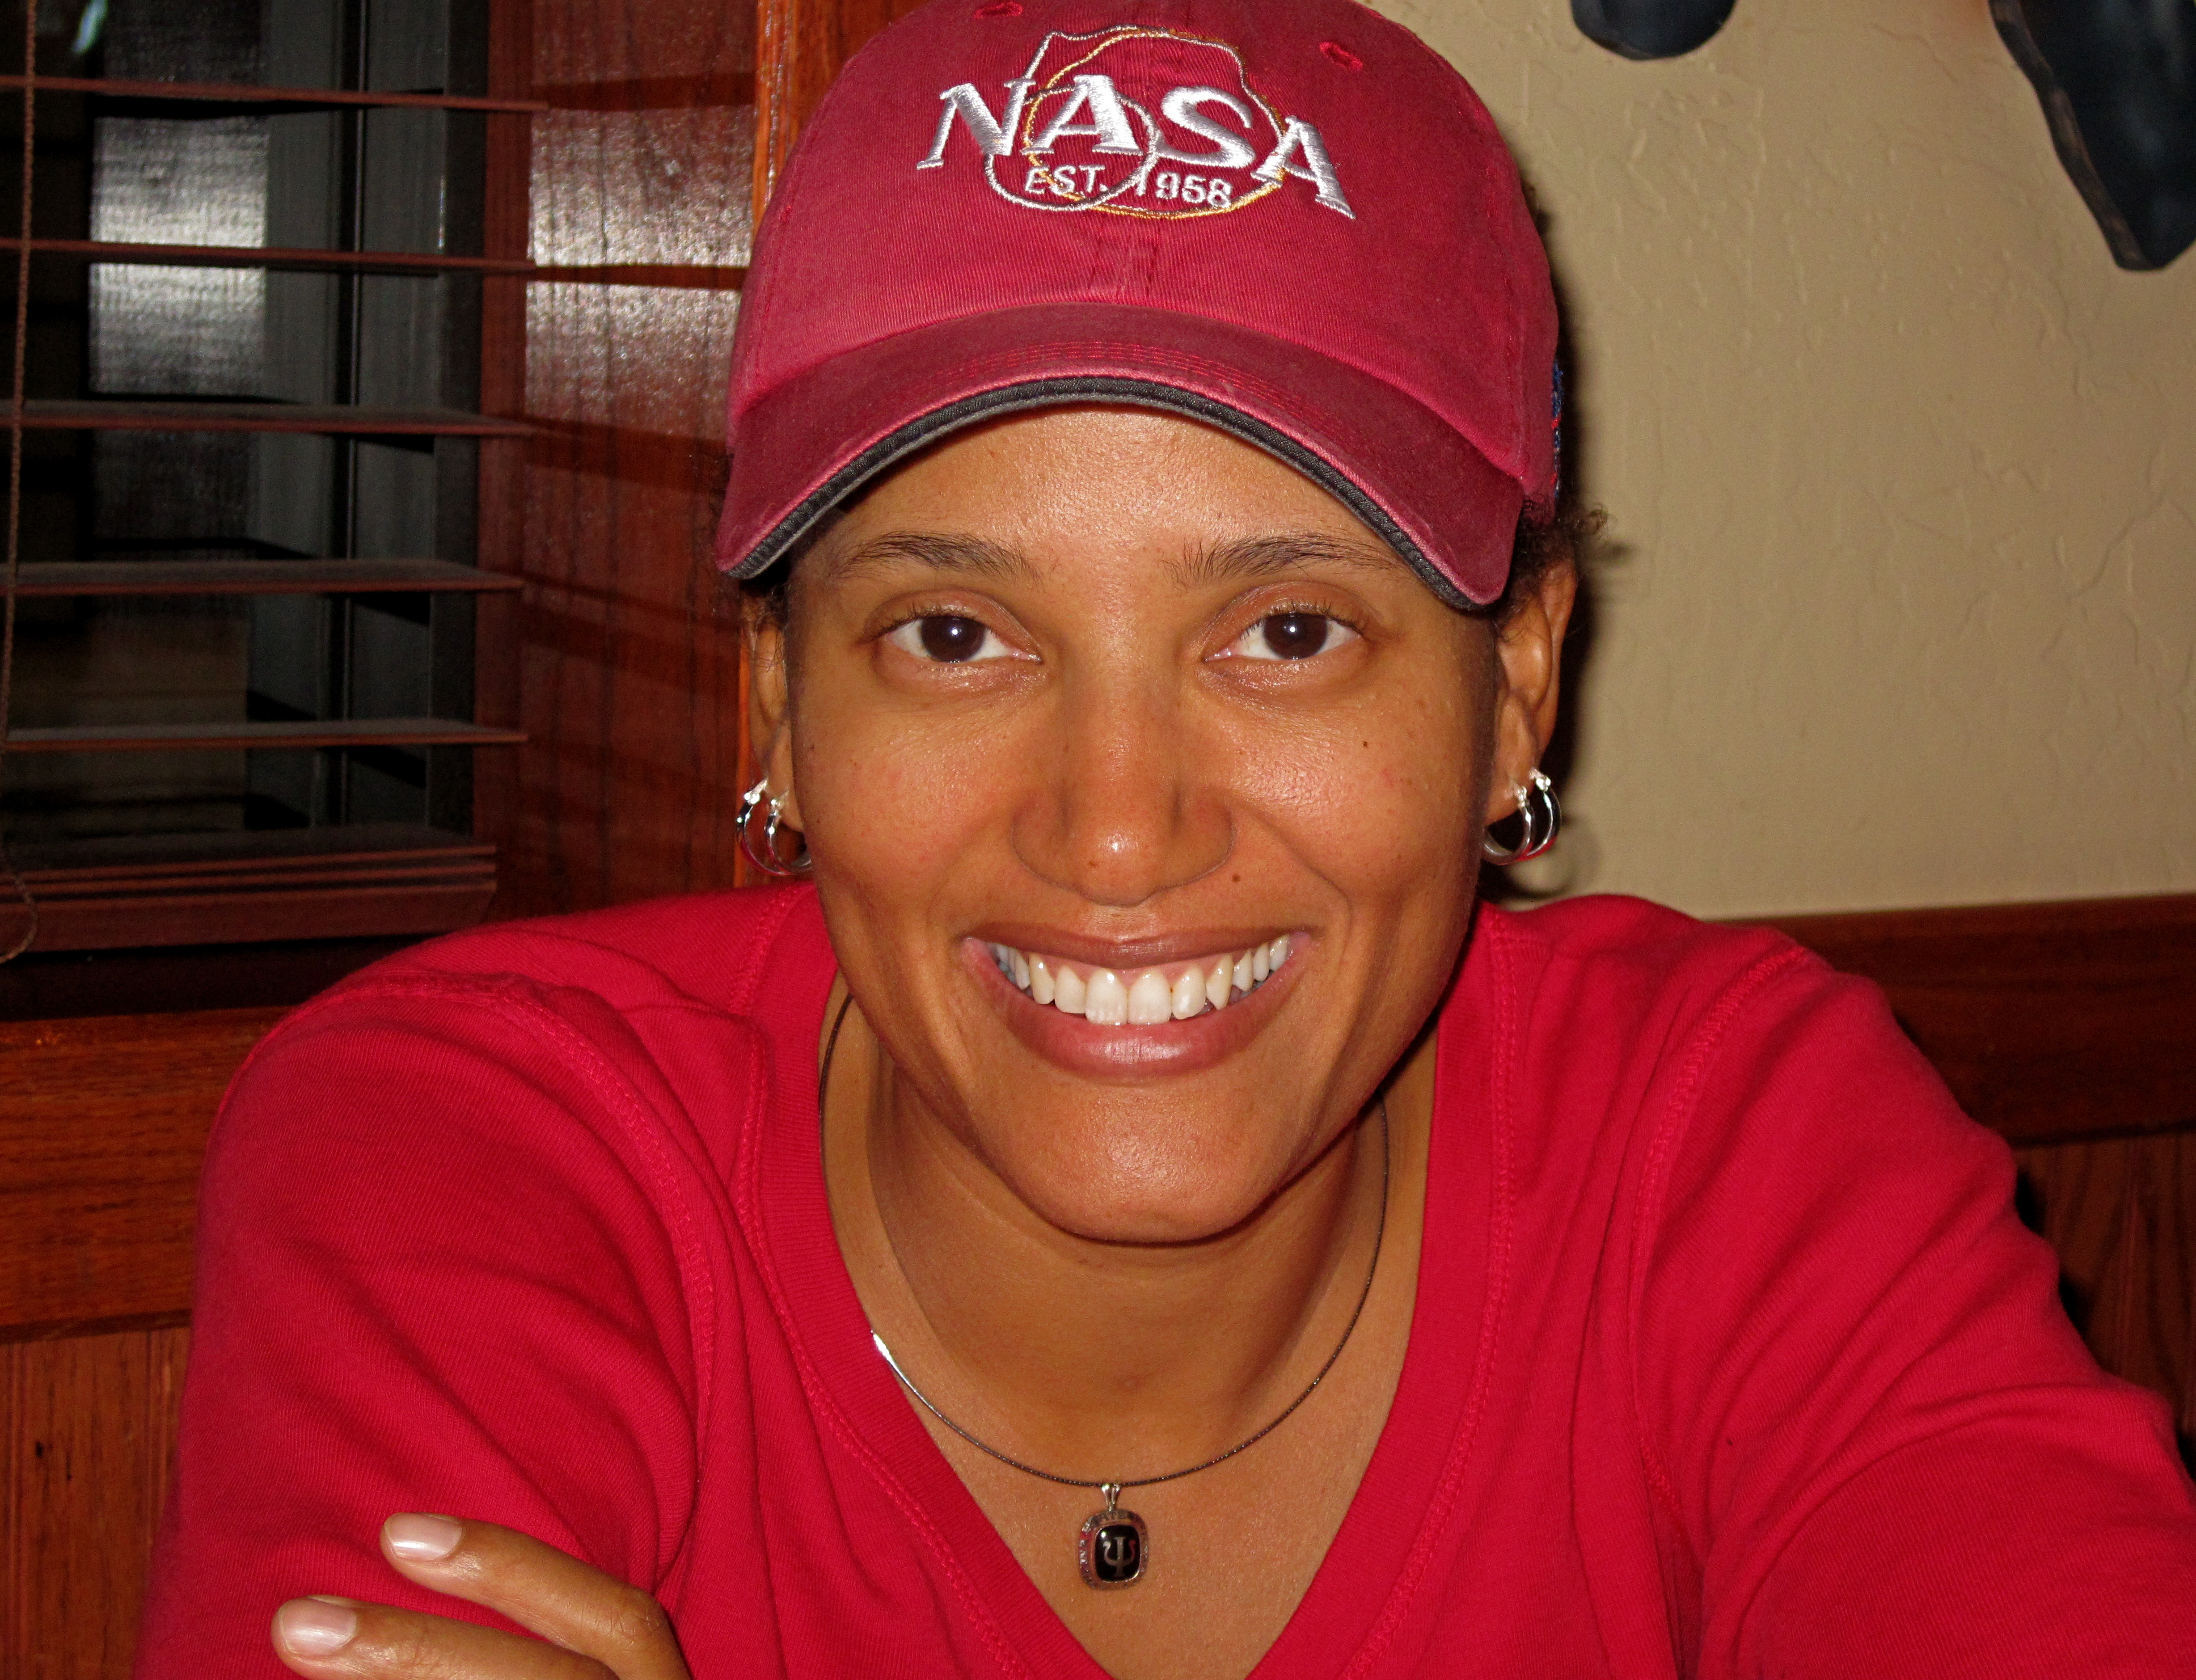
person, red, lady, facial expression, smile, fun, day, 366photos, emotion